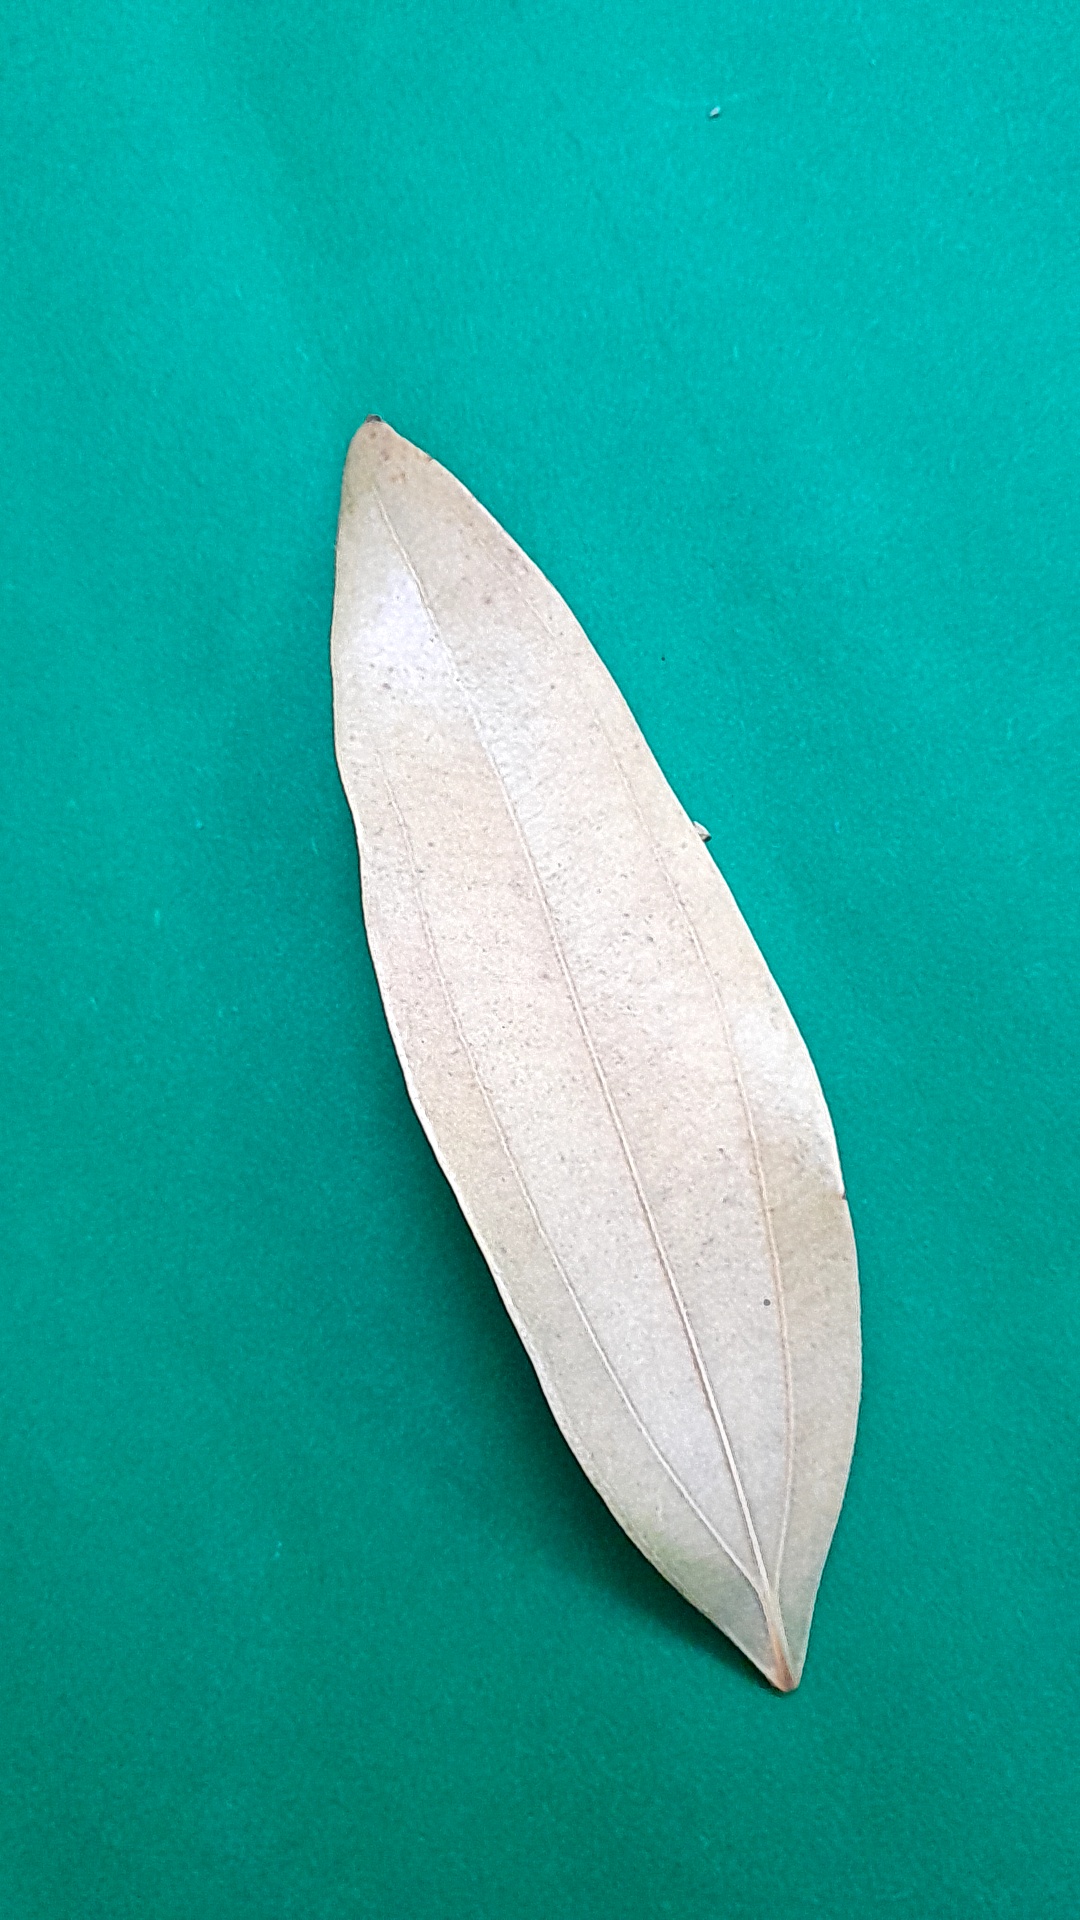
Label: Dry Leaf